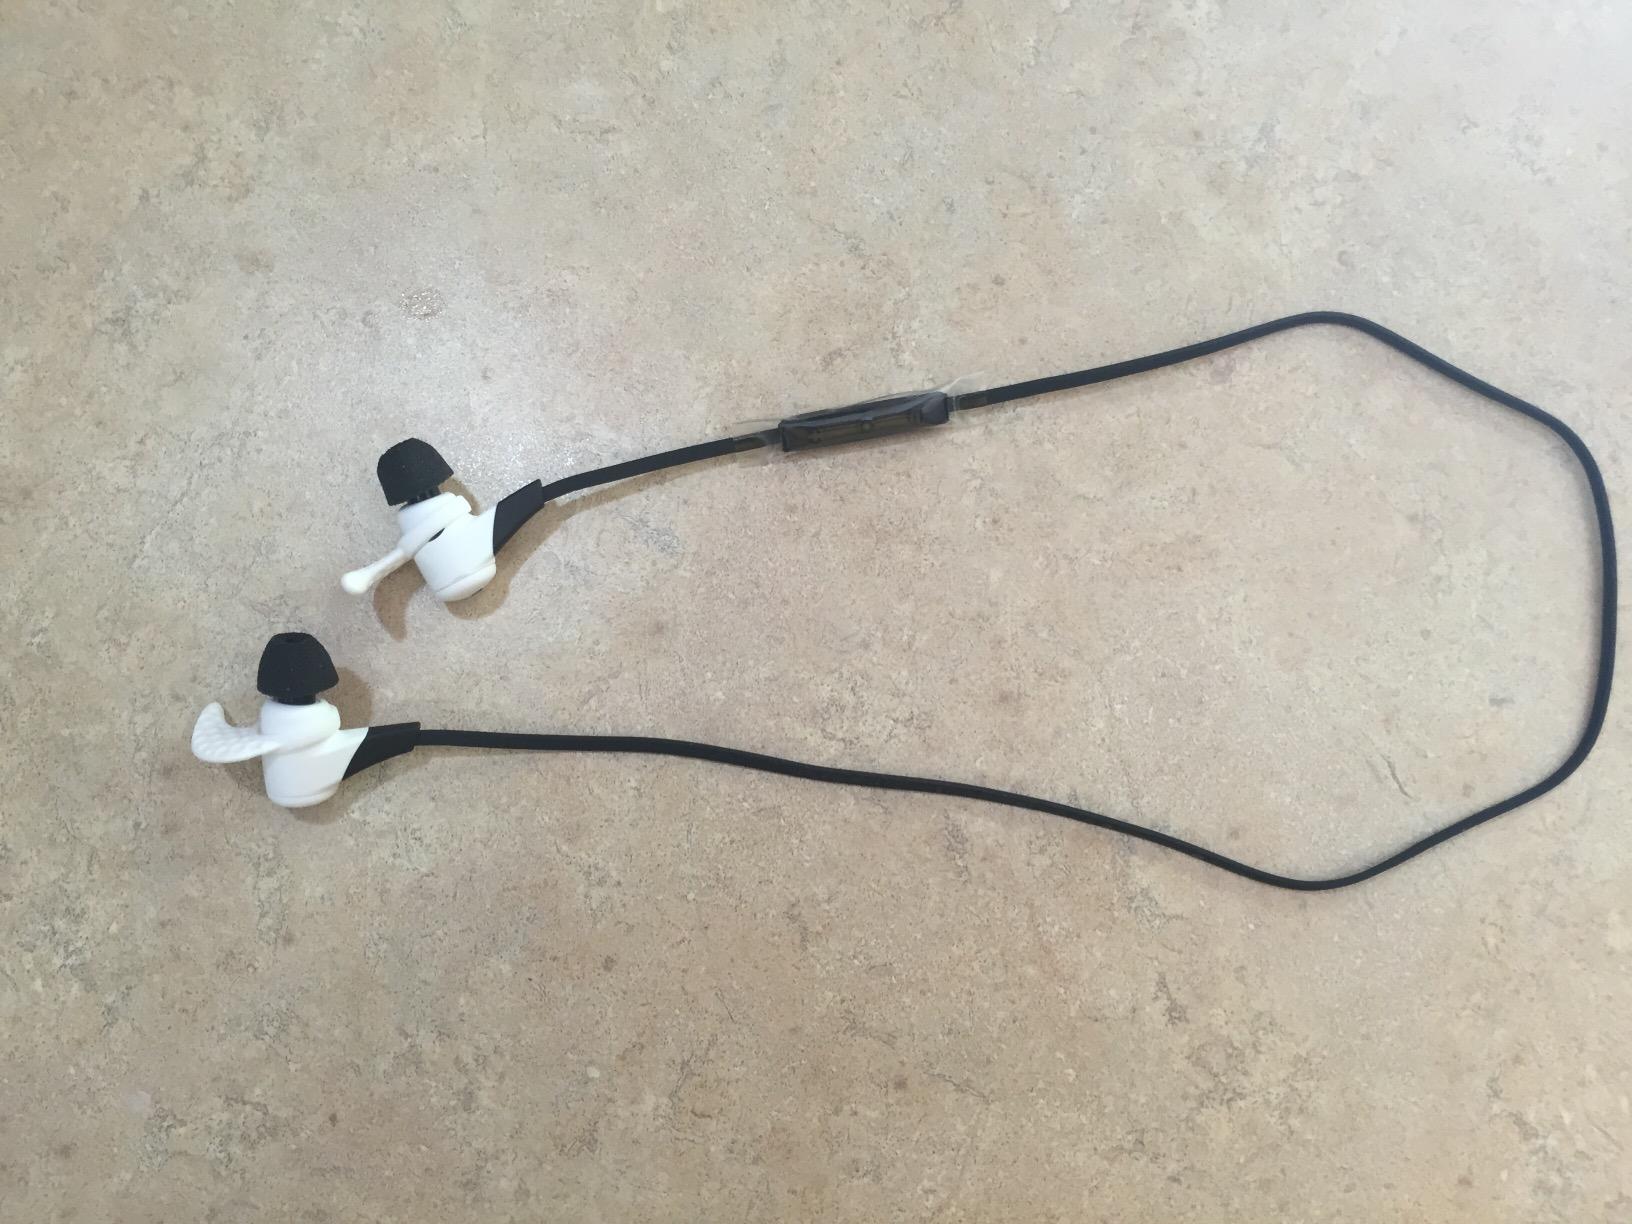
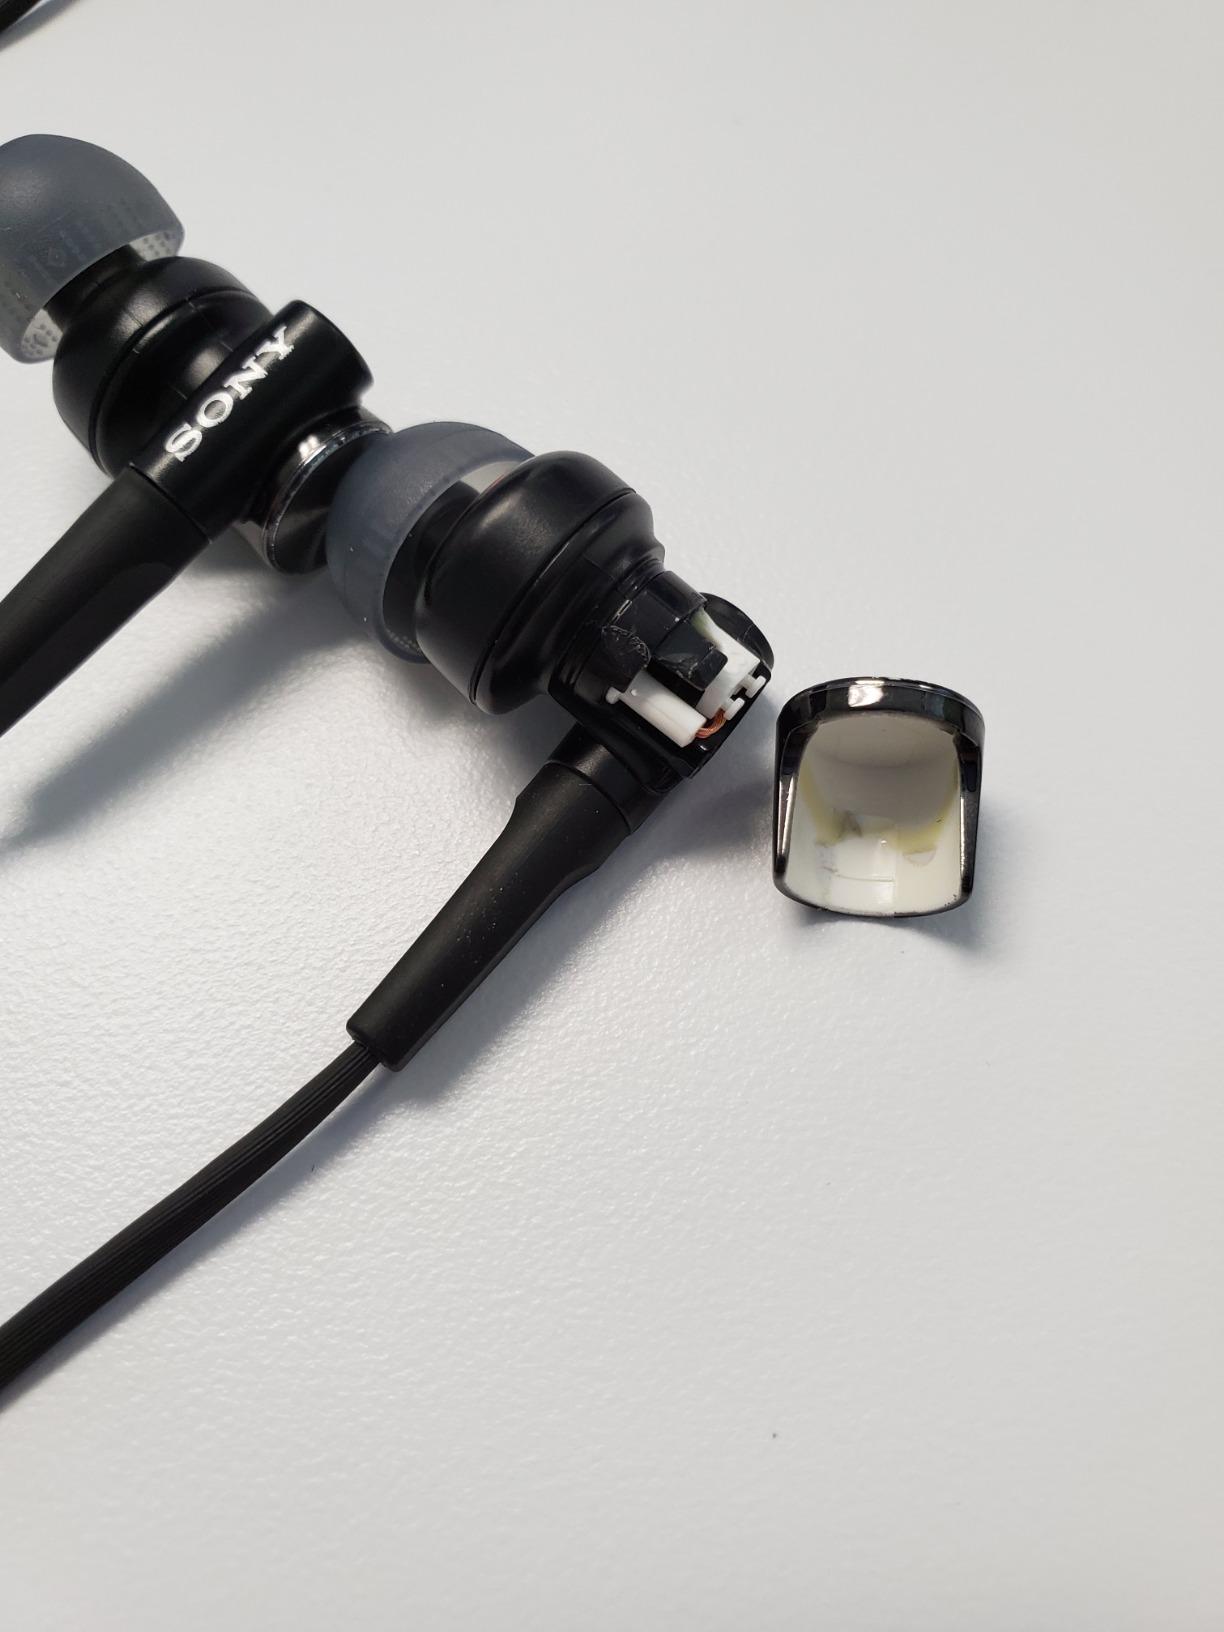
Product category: headphones
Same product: no